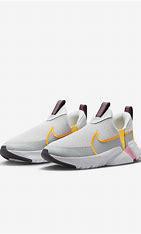
Brand: Nike
Model: Flex Plus